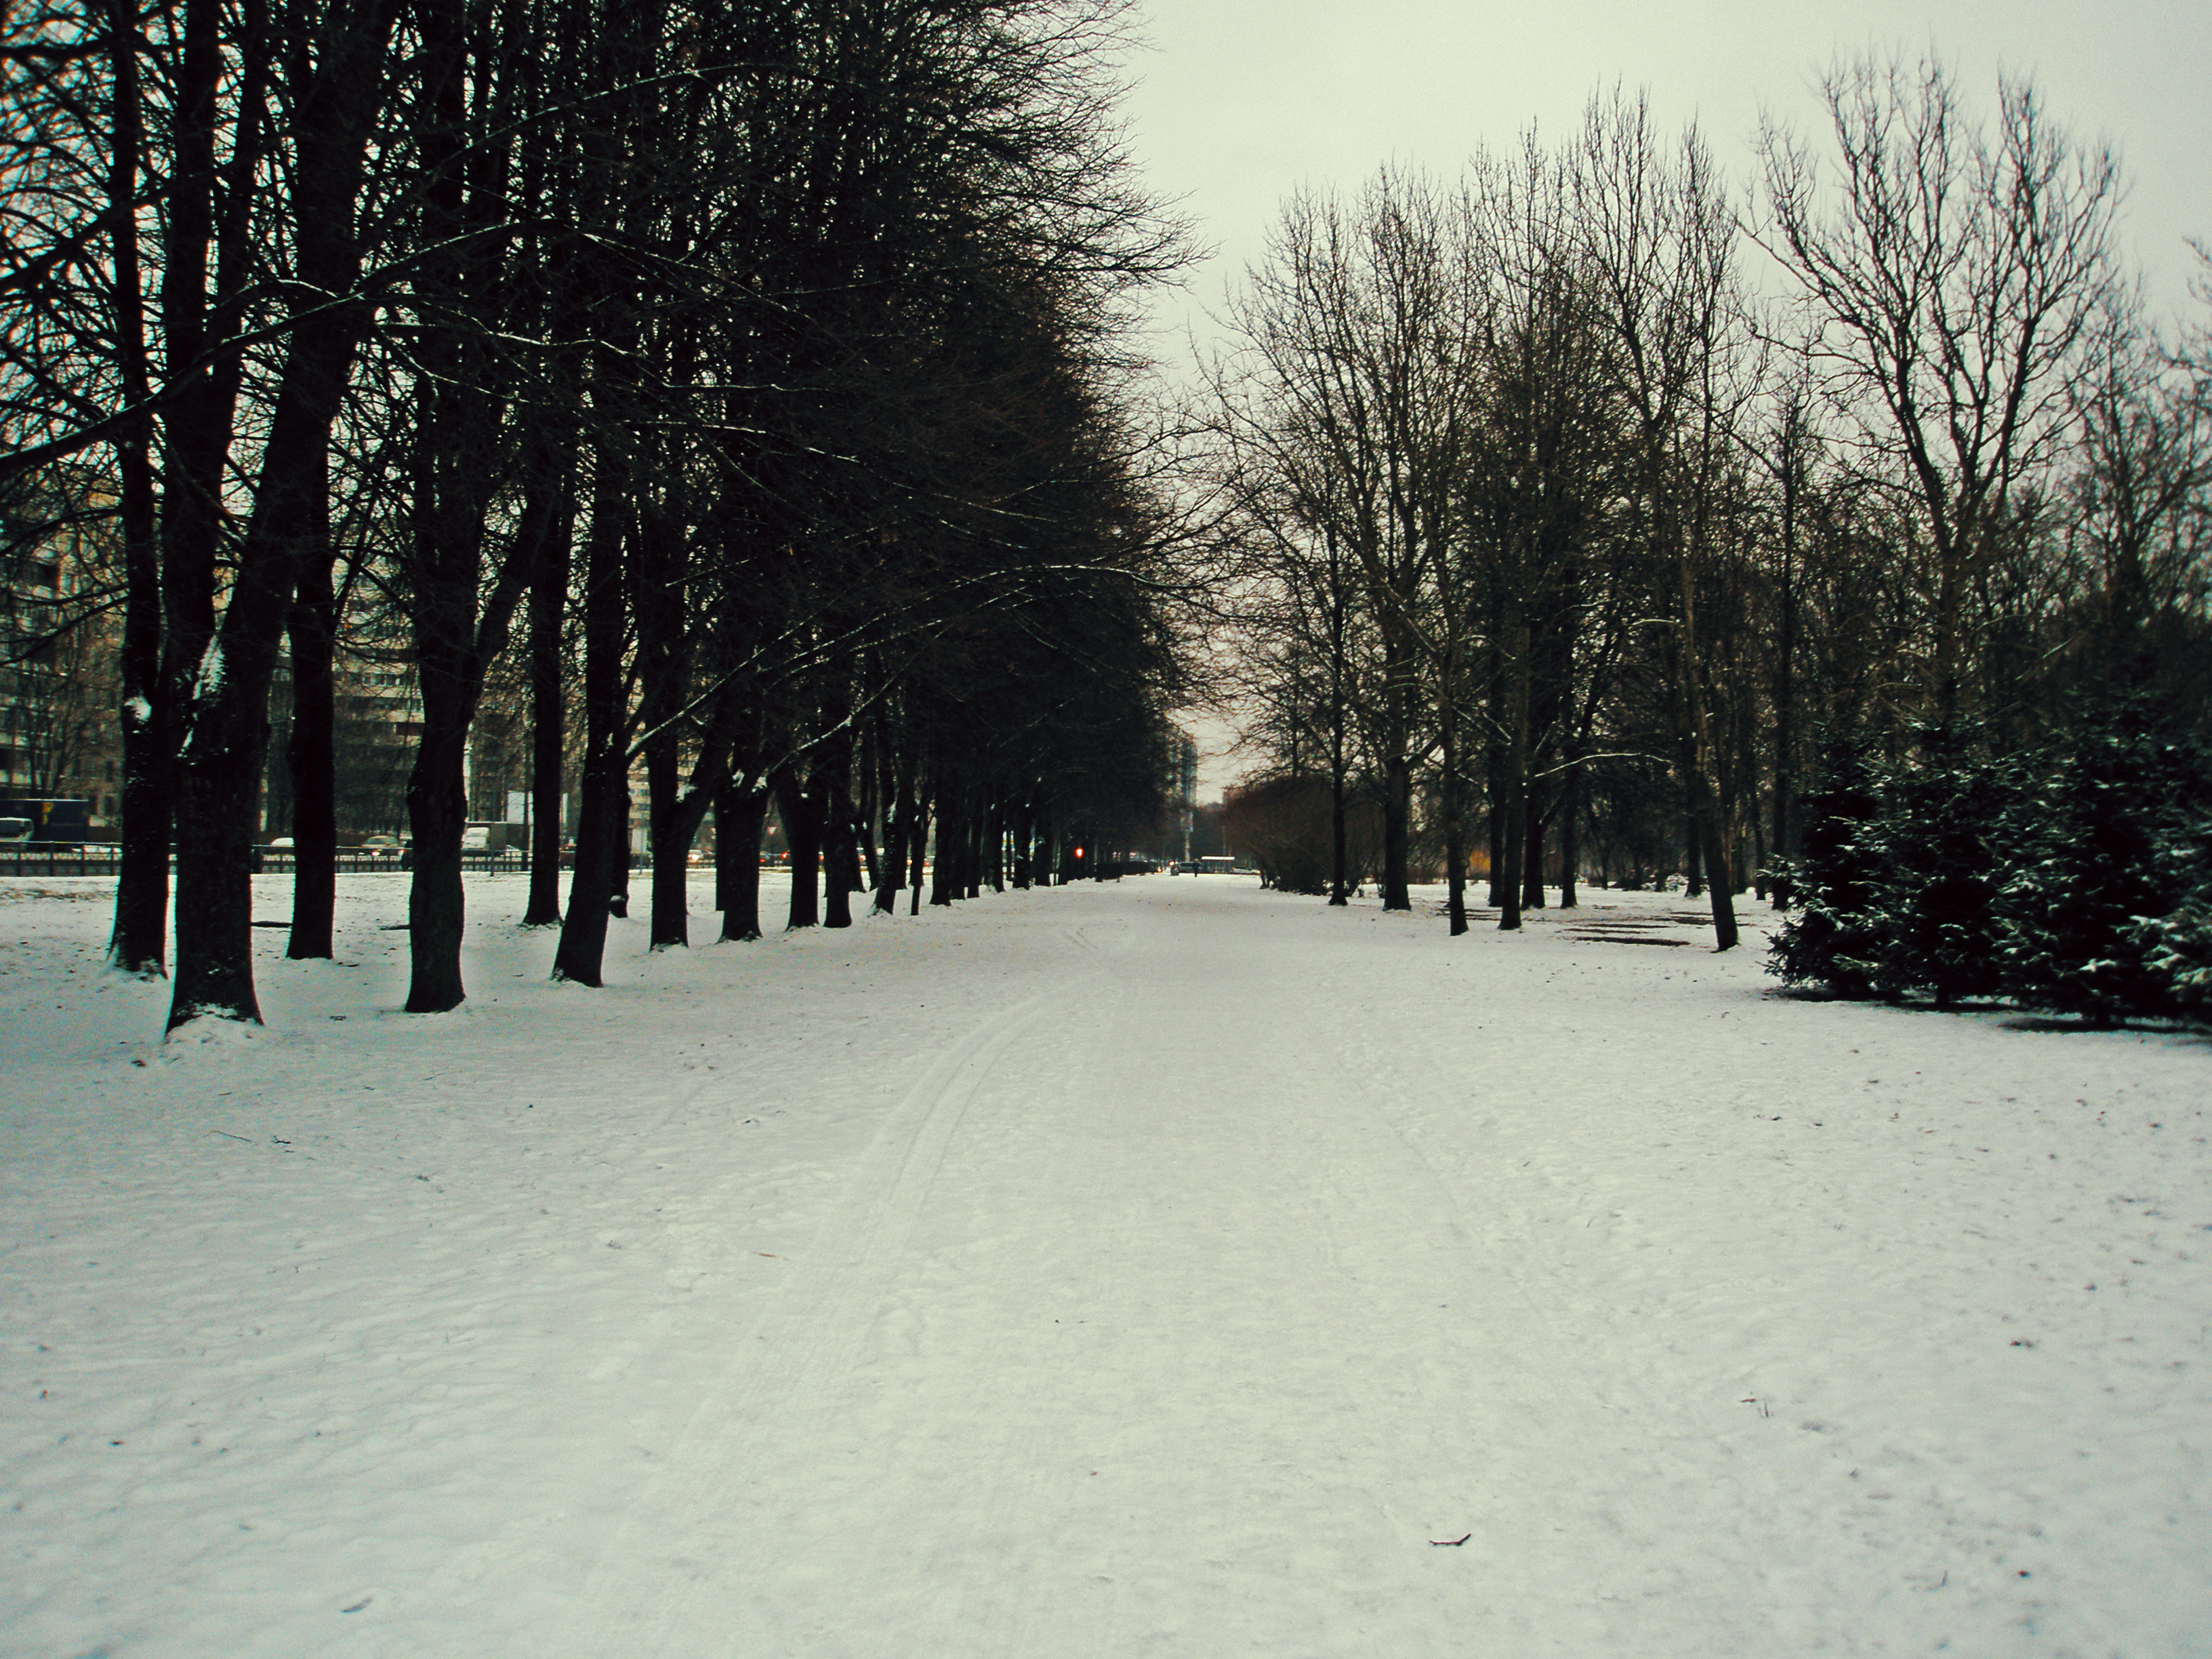
image, branch, nature, winter, freezing, woody plant, twig, monochrome photography, Tints and shades, snow, biome, sunlight, trunk, grove, morning, monochrome, black and white, deciduous, precipitation, evergreen, ice, winter storm, conifer, frost, woodland, Northern hardwood forest, temperate coniferous forest, spruce fir forest, fir, shadow, path, blizzard